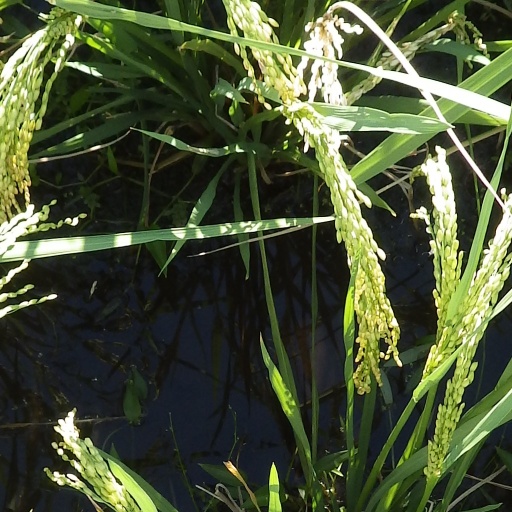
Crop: rice